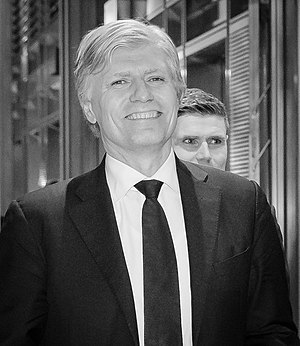
Ola Elvestuen
Ola Elvestuen, født 9. oktober 1967 i Vestre Toten, er en norsk politiker og Stortingsrepresentant for Venstre. Han var fra januar 2018 til januar 2020 Norsk klima- og miljøminister i Regeringen Solberg. Han har været næstformand i Venstre siden 2008 og valgt til Stortinget fra Oslo siden 2013, efter at have været en erstatning for byrådet siden 2001.